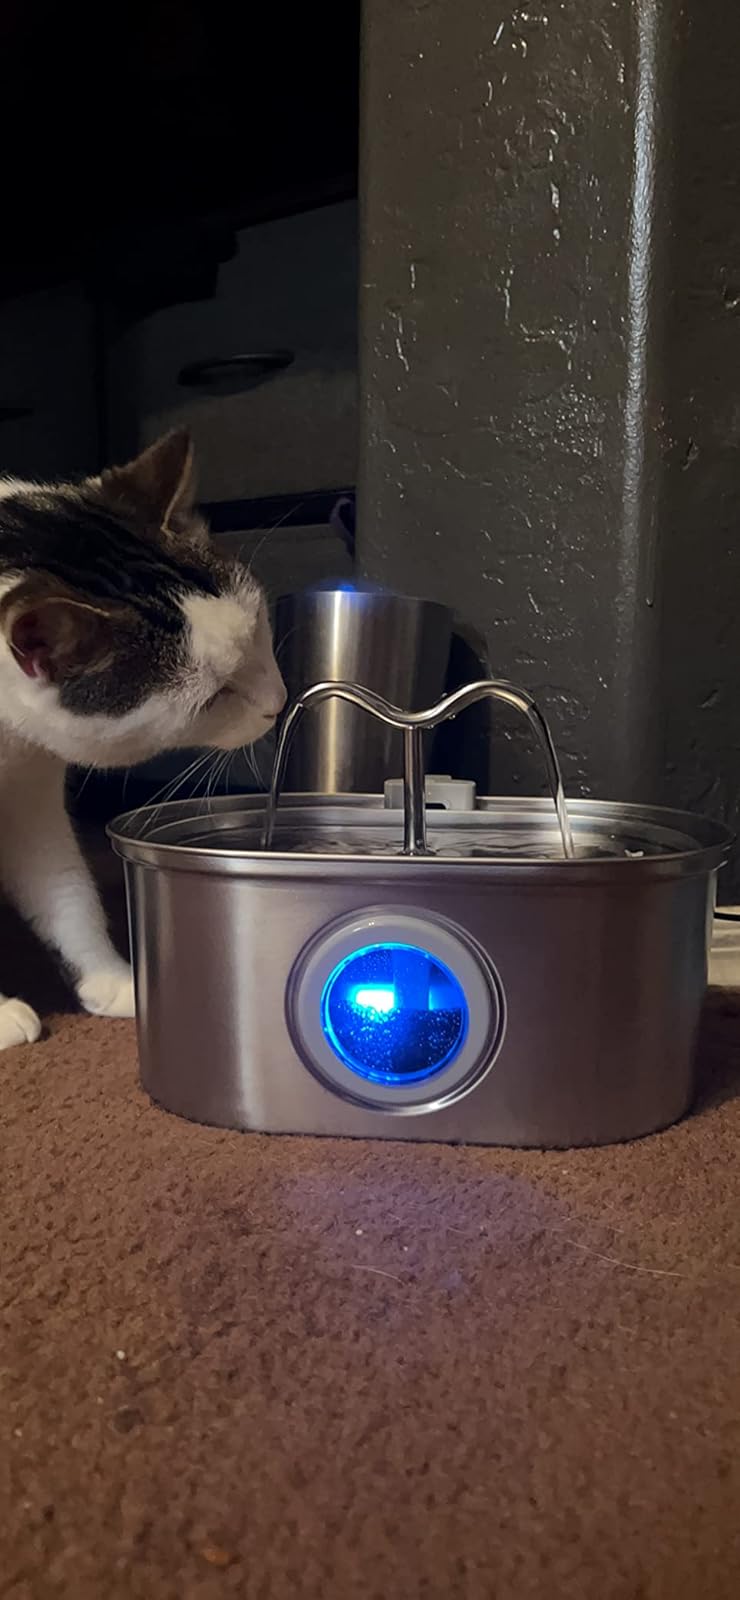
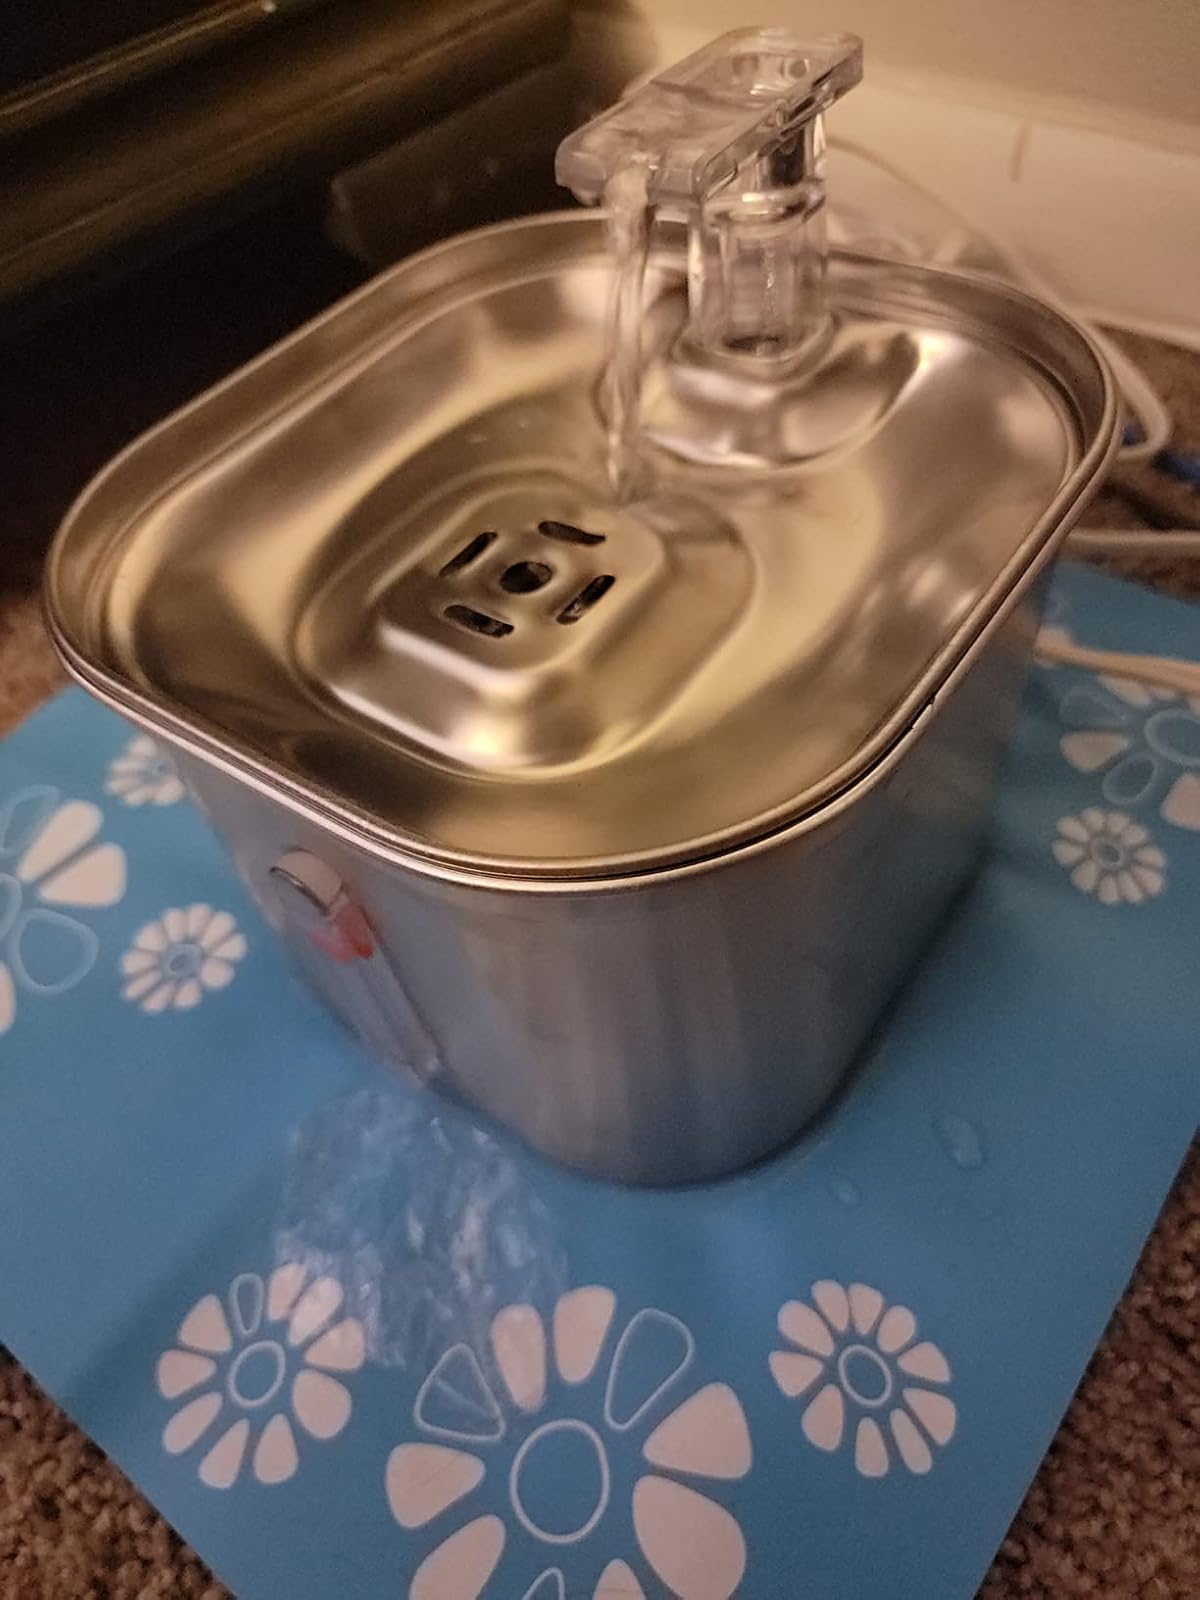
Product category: items_bowl
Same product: no